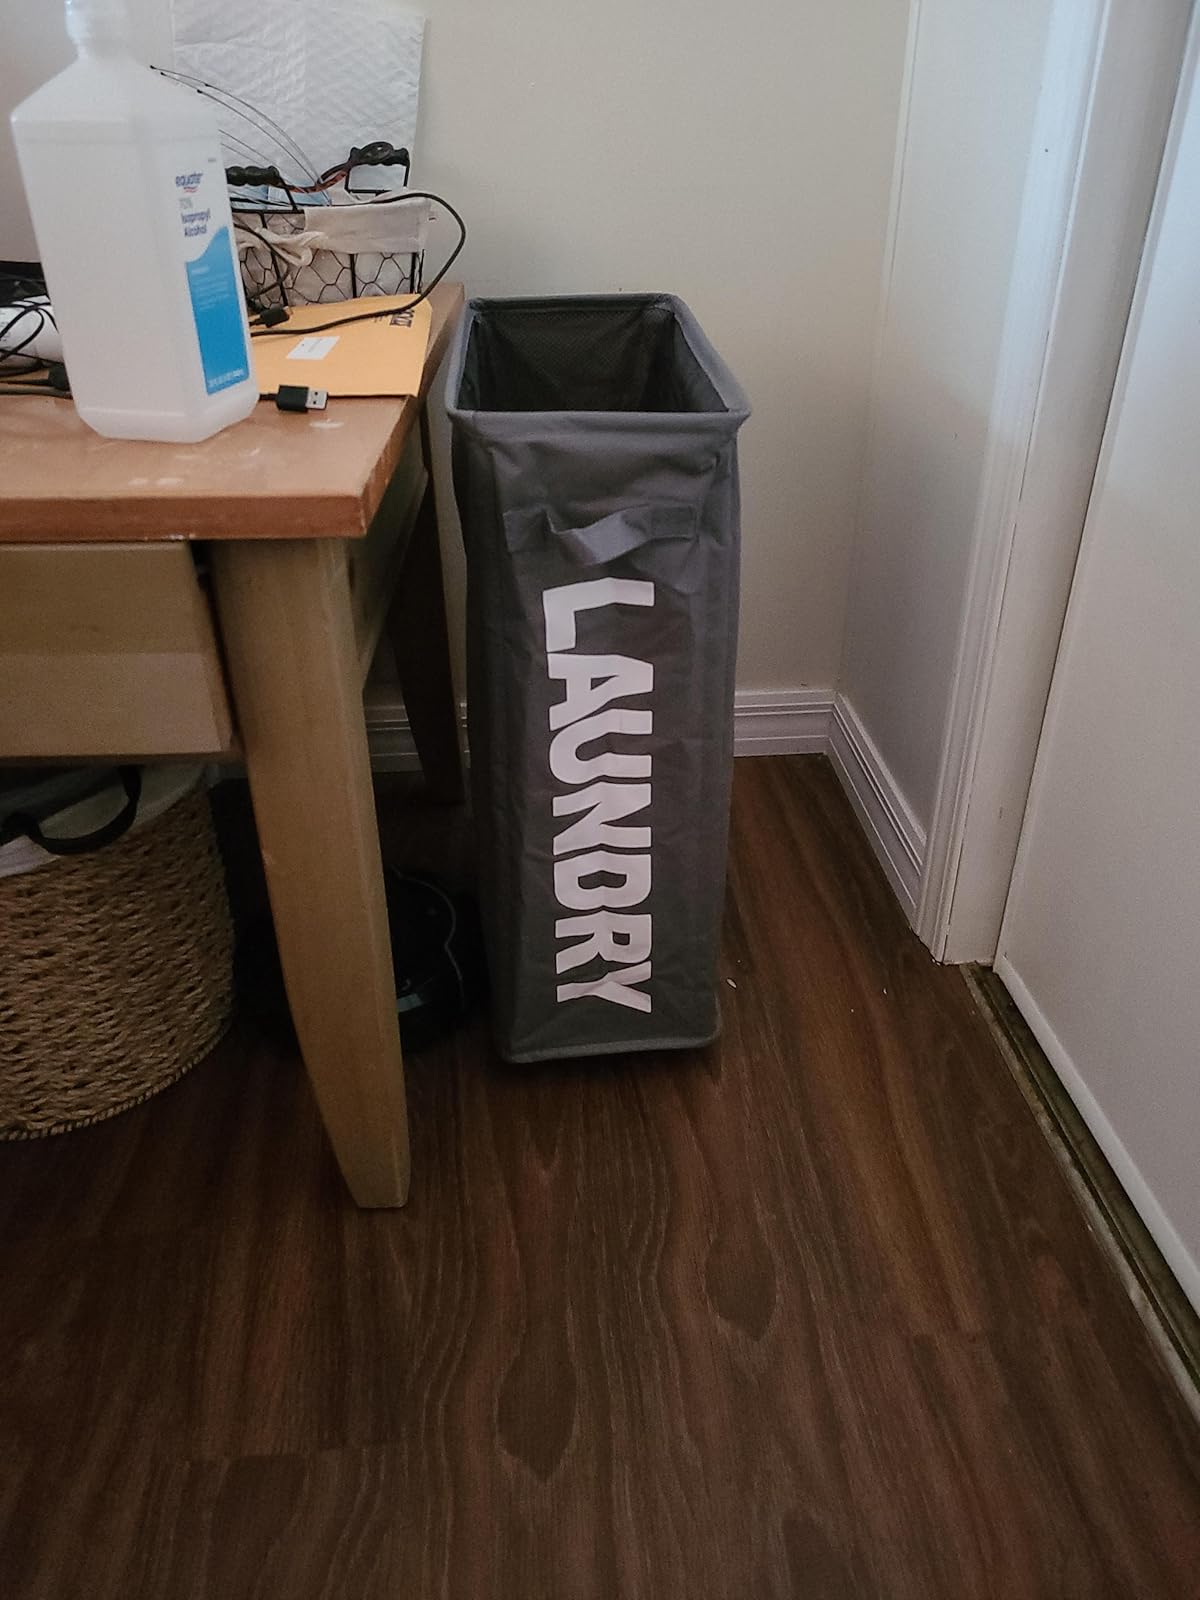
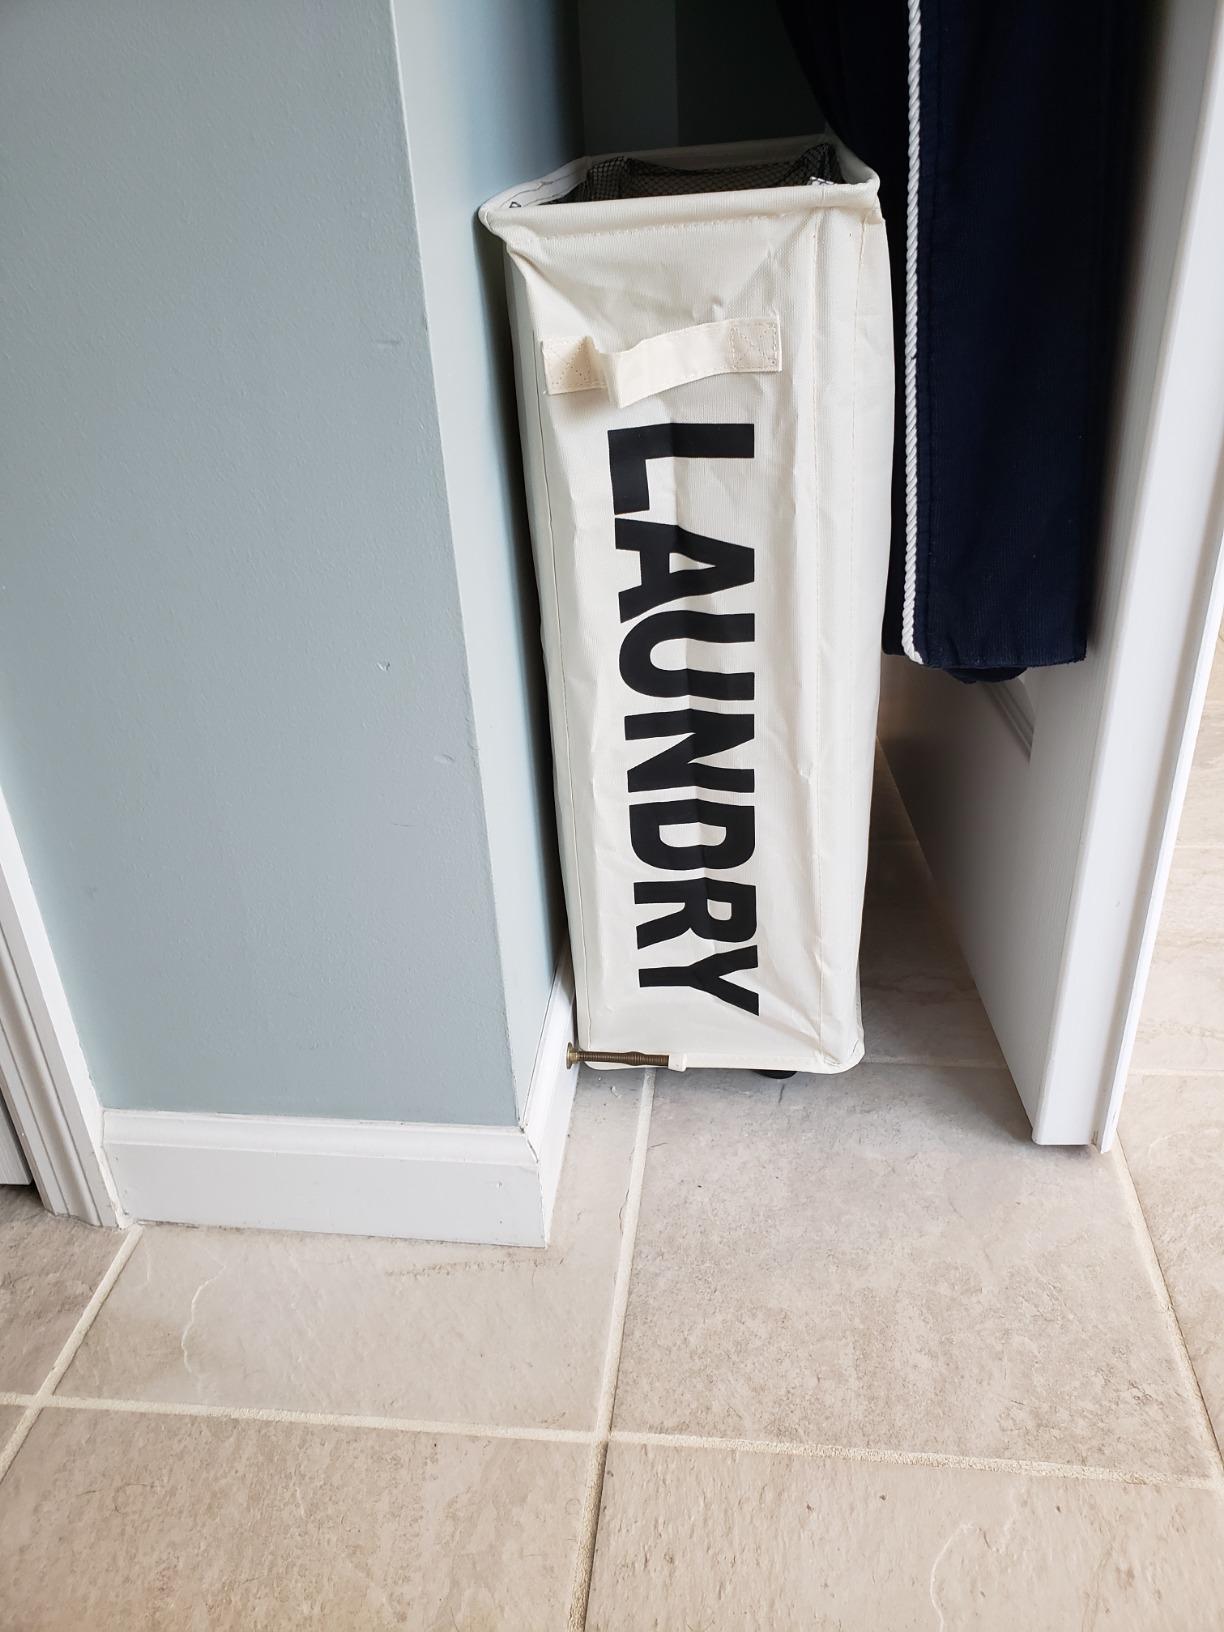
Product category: items_hamper
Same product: no